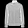
Label: Coat